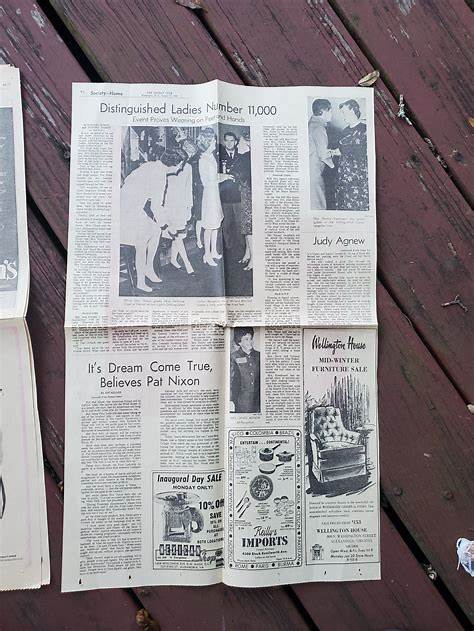
Waste category: paper